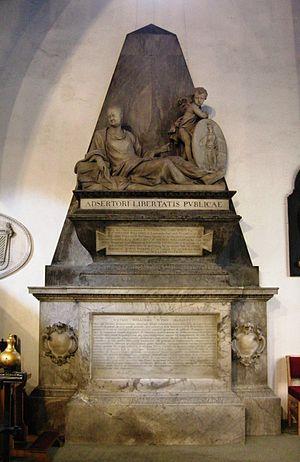
Sir Watkin Williams-Wynn, 3ᵉ baronnet, était un propriétaire terrien gallois, un homme politique conservateur et un éminent sympathisant jacobite. Il a contribué à la chute de Robert Walpole en 1742 et a entamé des négociations avec les Stuarts en exil avant le soulèvement jacobite de 1745, sans toutefois y participer lui-même. Il mourut dans un accident de chasse en 1749.